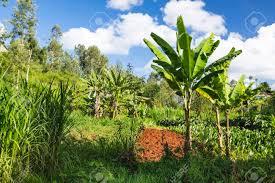
Hili ni shamba ambalo likona majani ya kuvutia mandhari ambayo inakaa kua ya afya sana kwenye mimea hii. Tunaona hapo kuna nyasi ya kupatia ng'ombe, tunaona mgomba wa ndizi ukiwa umenawiri hapo sana.